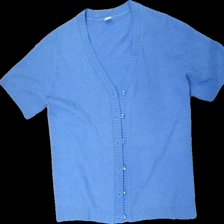
View: front
Type: Cardigan
Category: Ladies
Brand: Missing
Colors: Blue
Material: 100% acrylic
Cut: Regular
Size: 44
Season: All
Stains: Major
Damage: fläckar
Damage location: top left
Damage 2: fläckar
Damage 2 location: middle center
Damage 3 location: middle center
Price range: <50
Recommended usage: Export
Description: blå kortärmad kofta med knappar fram, flera fläckar över hela